Office des professions du Québec

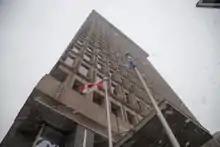
An Office des professions du Québec building in Quebec City.

In 2017, the "Office des professions du Québec" supervises 46 professional orders and 54 professions. As of March 31, 2016, OPQ is composed of 385 205 professionals, including 39.0% of men and 61.0% of women. The "Ordre des infirmières et des infirmiers du Québec" (English: Order of Nurses of Quebec) (OIIQ) had 74,206 members, the "Ordre des ingénieurs du Québec" (English: Engineers Order of Quebec) (OIQ) 62,068 members and the "Ordre des comptables professionnels agréés du Québec" (English: Order of Chartered Professional Accountants of Quebec) (OCPAQ) 37,963 members.